History of communism

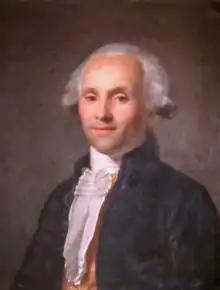
Victor d'Hupay referred to himself as an "auteur communiste" or "communist author" in 1782

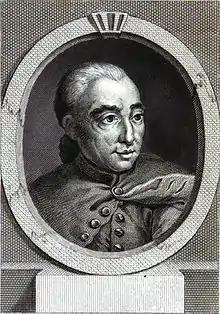
Restif de la Bretonne used the term "communism" in 1793 to describe a society where all private property was eliminated

In 1785 the popular French novelist Restif de la Bretonne wrote a book review on Victor d'Hupay's 1779 book "Project for a Philosophical Community" which described a plan for a communal experiment in Marseille where all private property was banned and which could be considered, "the first full blueprint for a secular communist society in the world." In the review Restif noted that d'Hupay had referred to himself as a , the French form of the word "communist", in a 1782 letter, the first recorded instance of that term. Restif himself wrote many novels centered around the idea of eliminating private property, first using the term "community of goods" in 1783 and then the term "communism" in 1793, rendered in French as .